Sky position (RA, Dec in degrees): 173.937, 12.042
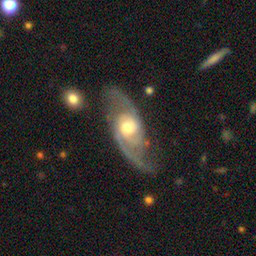
Galaxy morphology: Unbarred Loose Spiral Galaxies